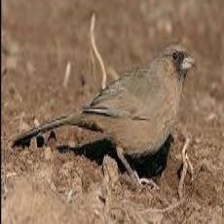
Species: ALBERTS TOWHEE
Scientific name: PIPILO ABERTI